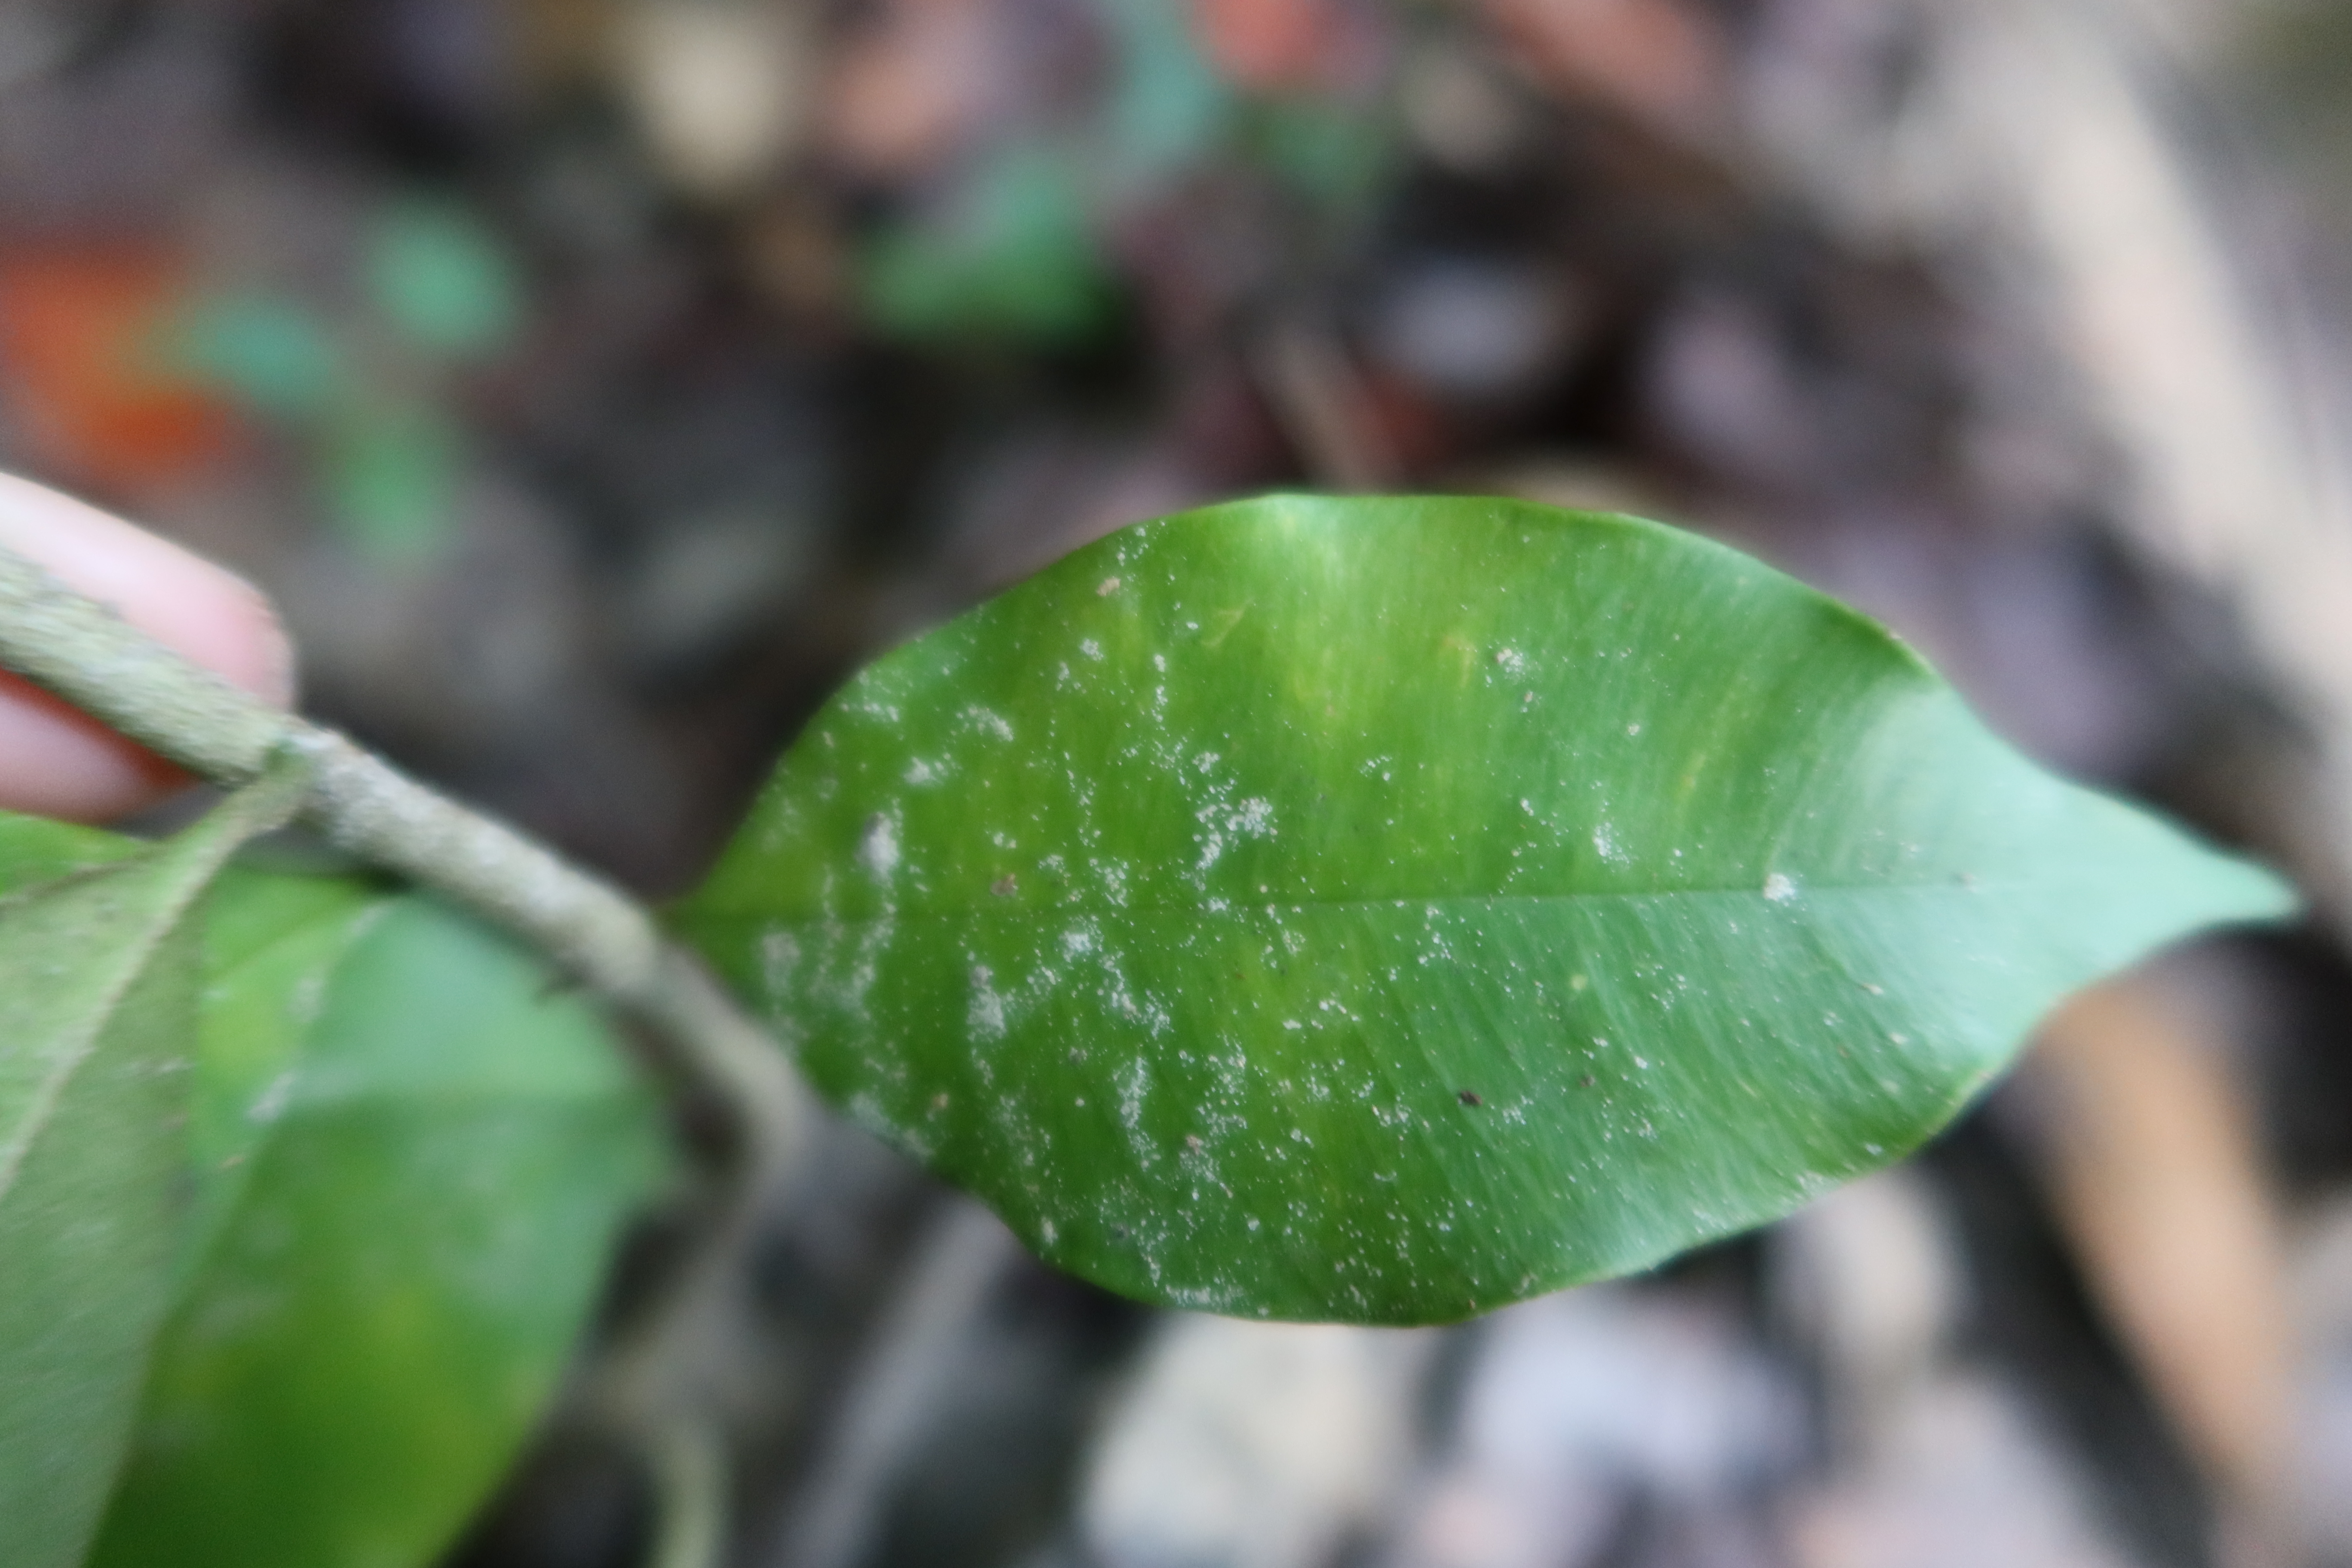
Label: Mealy bugs